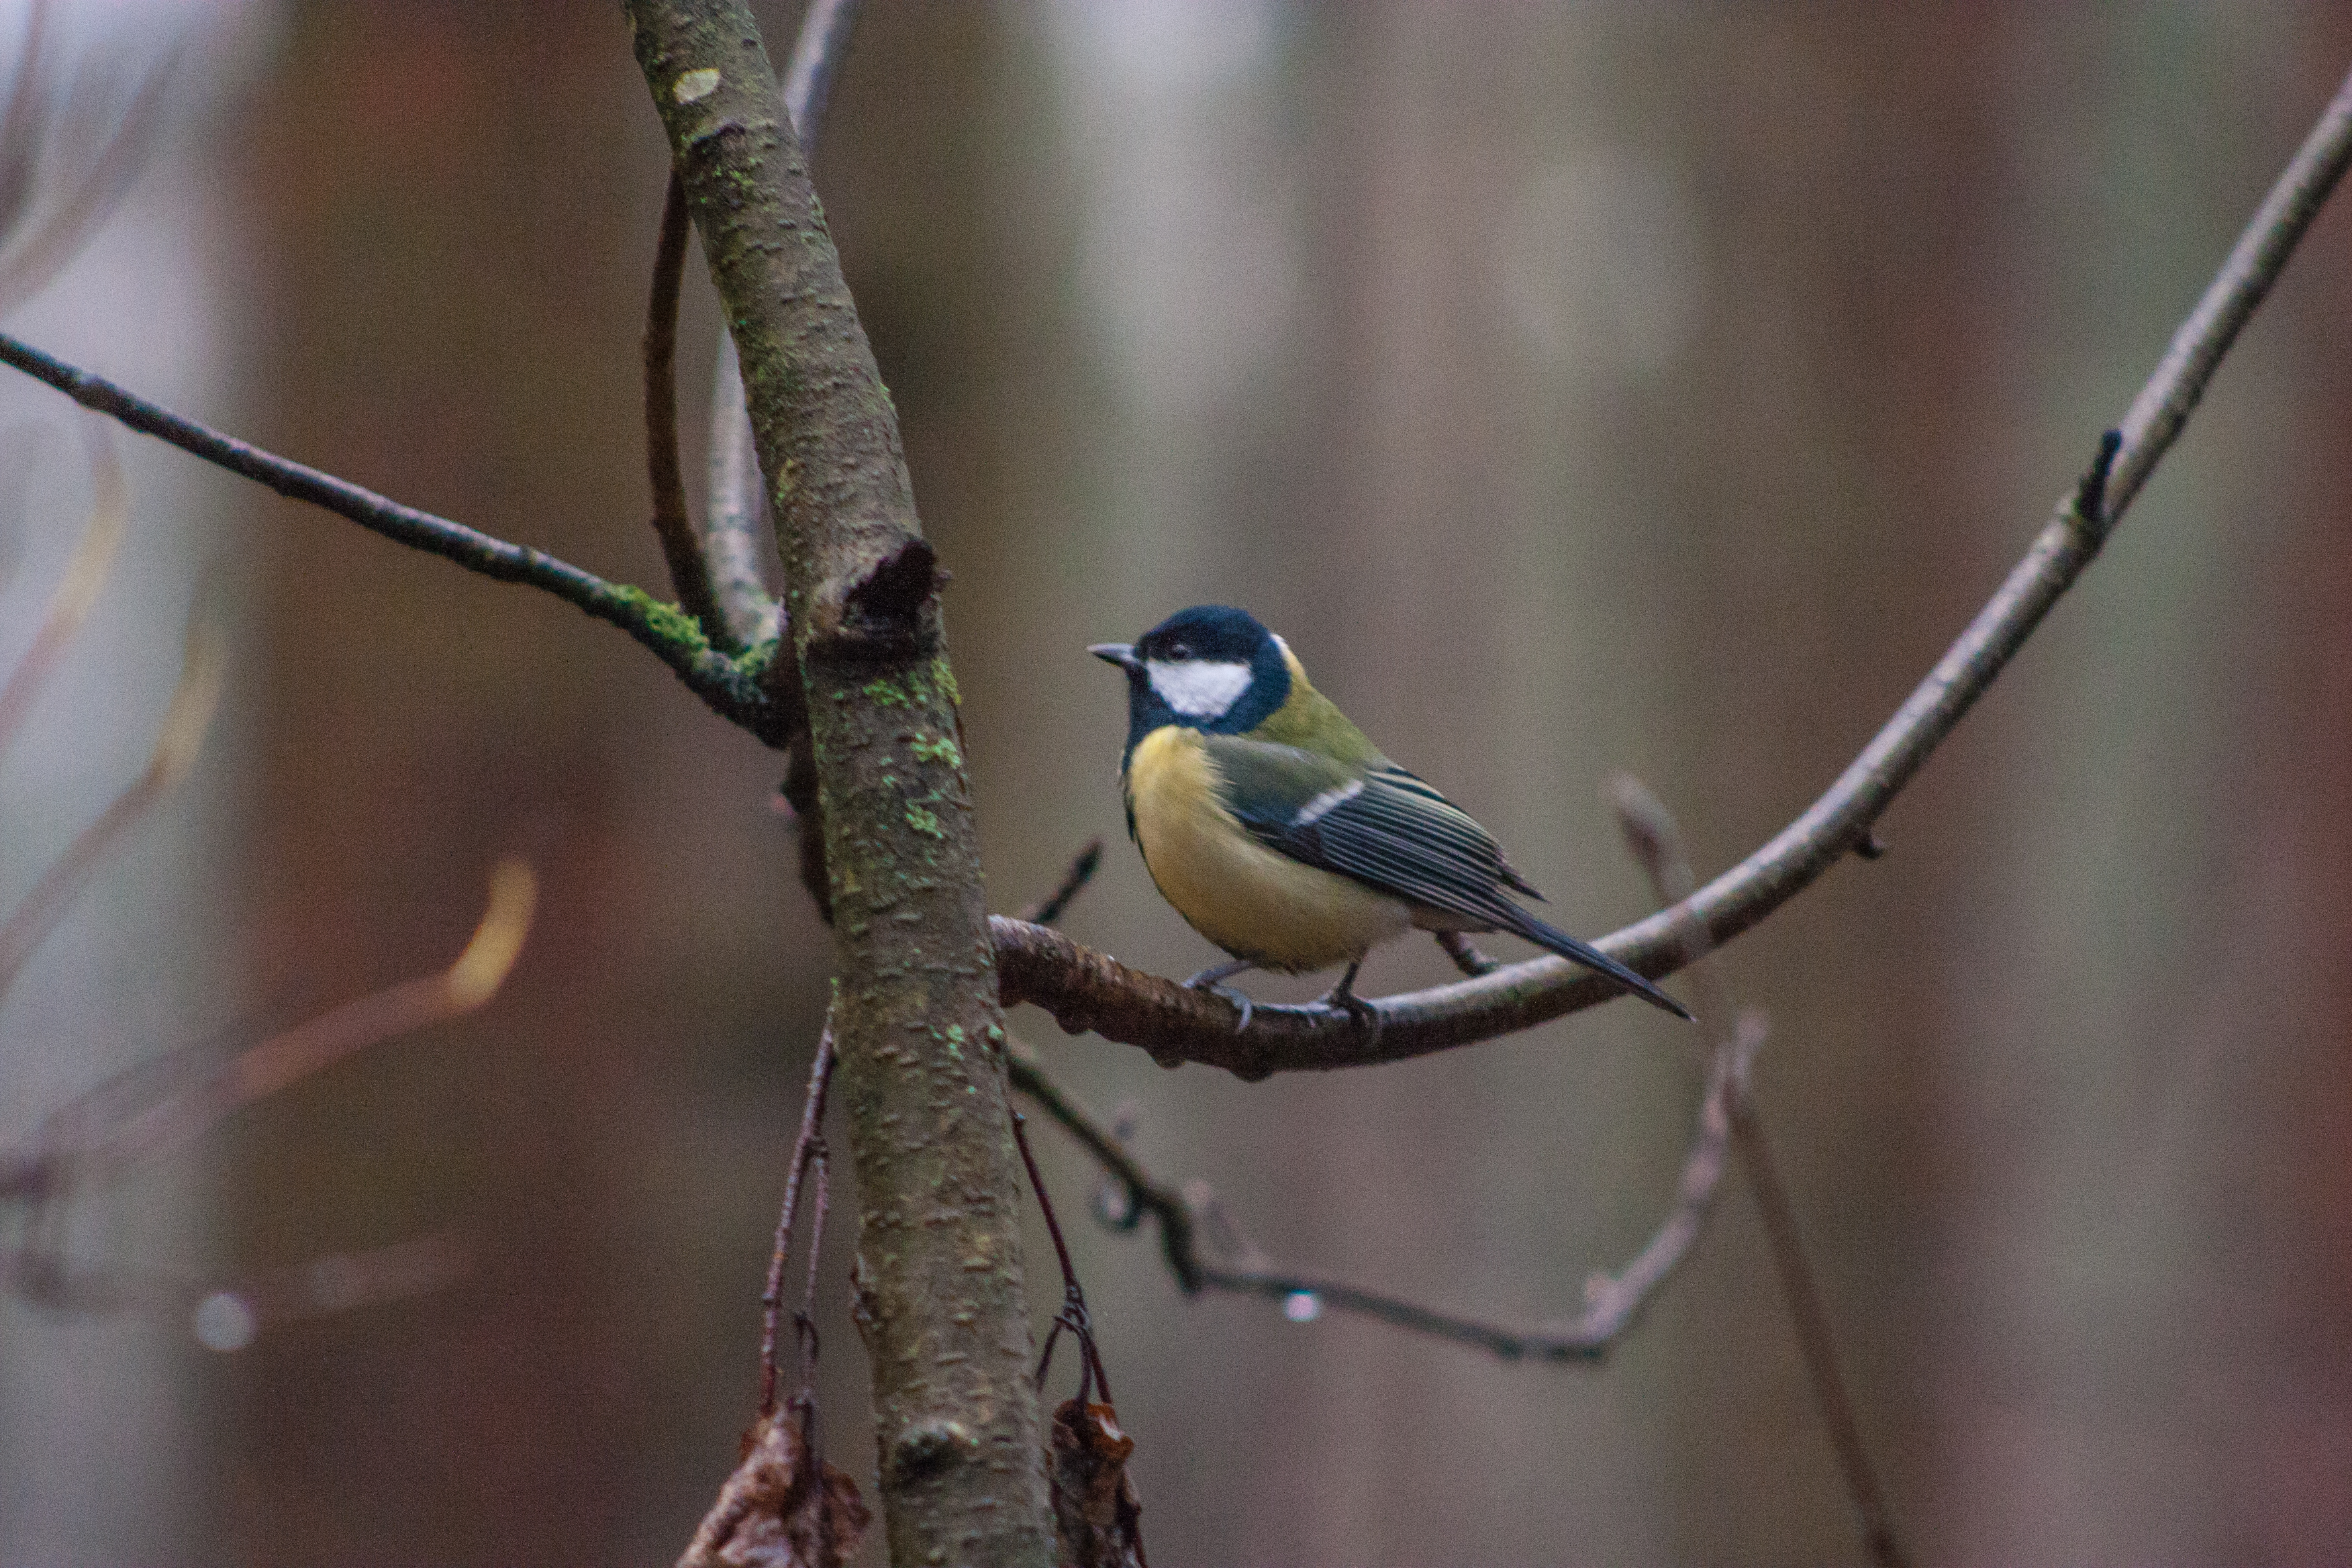
image, bird, beak, branch, wildlife, perching bird, songbird, twig, finch, chickadee, old world flycatcher, jay, tree, plant, coraciiformes, tail